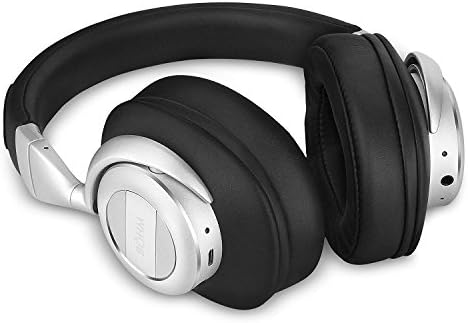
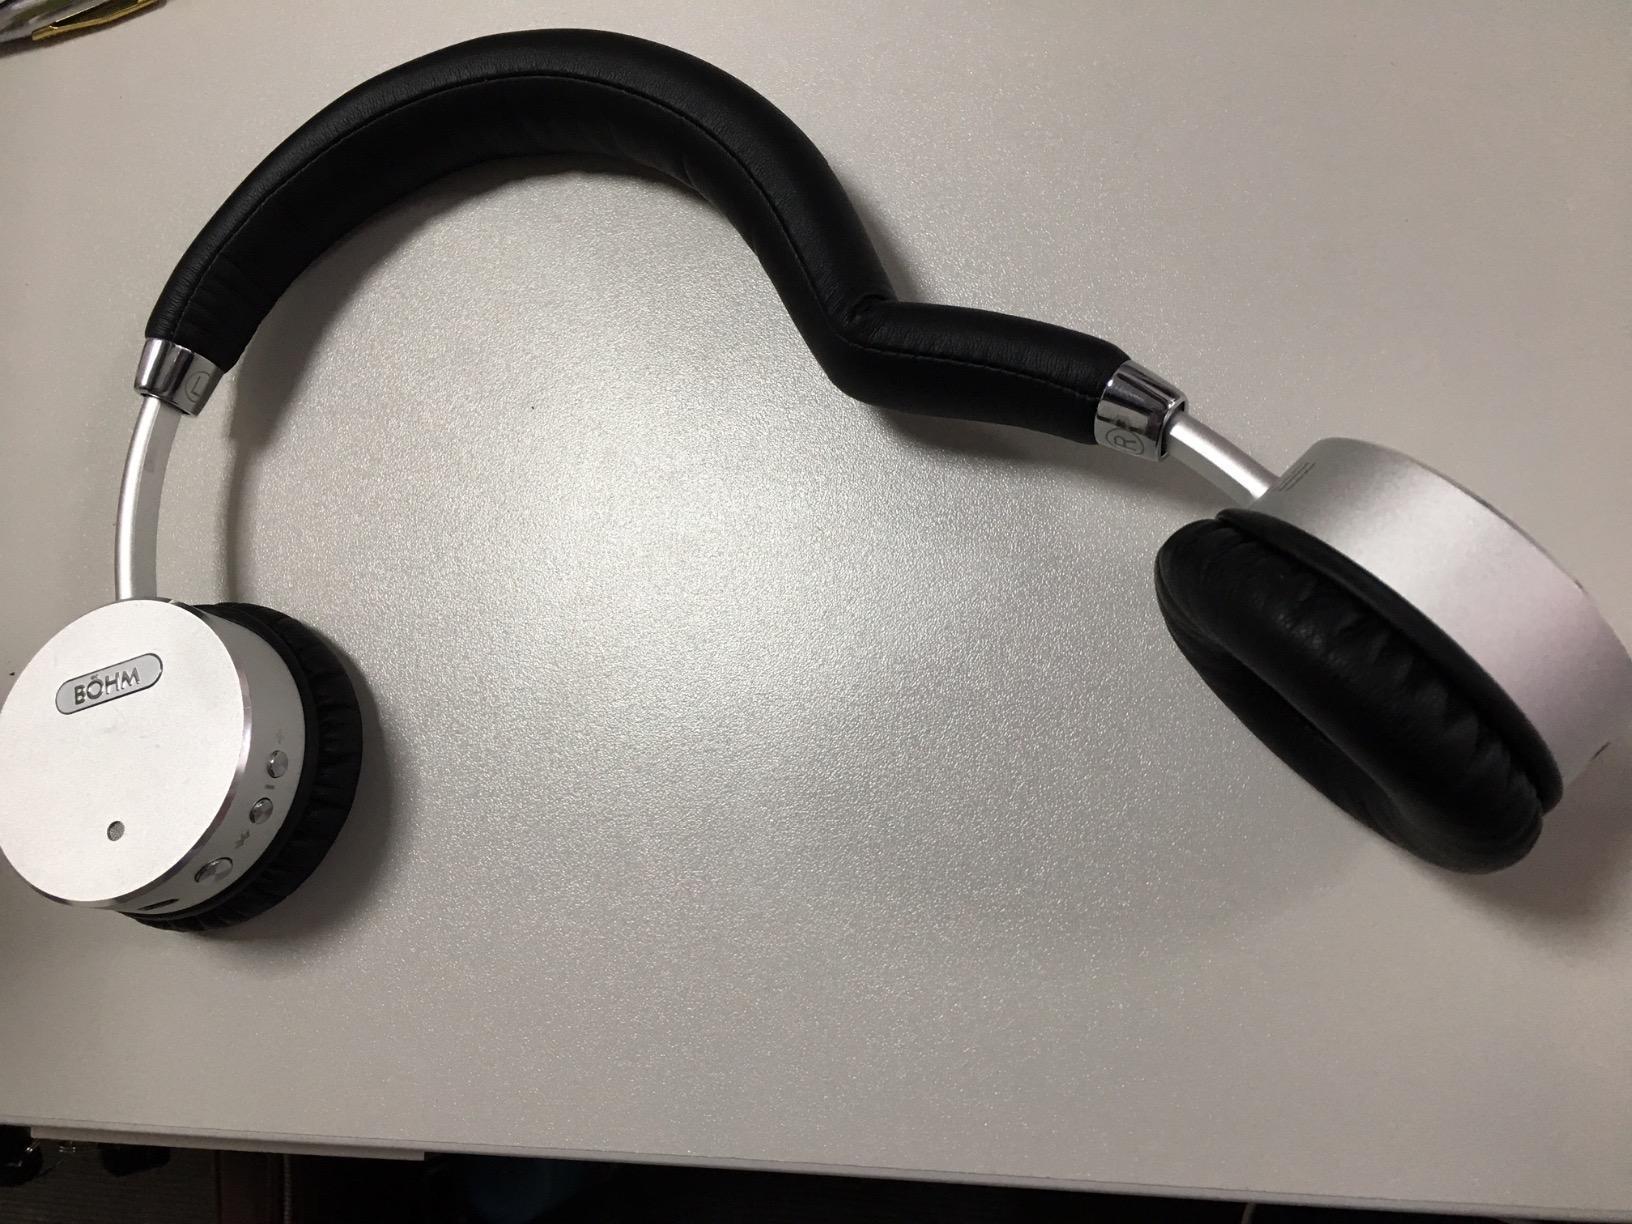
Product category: headphones
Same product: no